Accra Ridge Church

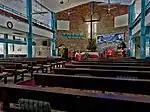
The Chapel Sanctuary

“"On Monday, 18th January 1937, a meeting was held in the European Chaplaincy of members of the Congregation of the European Church. There were 19 members of the congregation present and the Chaplain, Rev. W.G. Howard". At this meeting, a committee was formed "to be responsible for the organization and administration of the Chaplaincy services and finance", and thus began what has now become the present Church Council. The initiative in establishing this Church came from a number of Europeans, mainly in Government service and large Anglicans who wanted a service in English and of simpler pattern than that available at Holy Trinity Cathedral. This development was supported by the then Bishop of Accra, Bishop Aglionby. The first Chaplain was Rev. W.G. Harward, appointed by the (Anglican) Society for Propagation of the Gospel, which supported similar chaplaincies in various parts of the world. (As a matter of interest, it may be mentioned that Mr. Harward-as Canon Harward- later became the Headmaster of Adisadel). So the Church began as an English-speaking congregation, with vigorous lay participation from its inception. Although the Ridge started as an Anglican congregation, Rev. H.H.G. Macmillan of the Scottish Mission and Rev. M.B. Taylor, Chairman of the Methodist Church, conducted services at the Church from time to time, and the time the congregation moved to its present site, it had begun to assume its present interdenominational character. In due course, this development was finalized by the appointment of honorary Methodist and Presbyterian Chaplain, and the adoption of an interdenominational constitution".”